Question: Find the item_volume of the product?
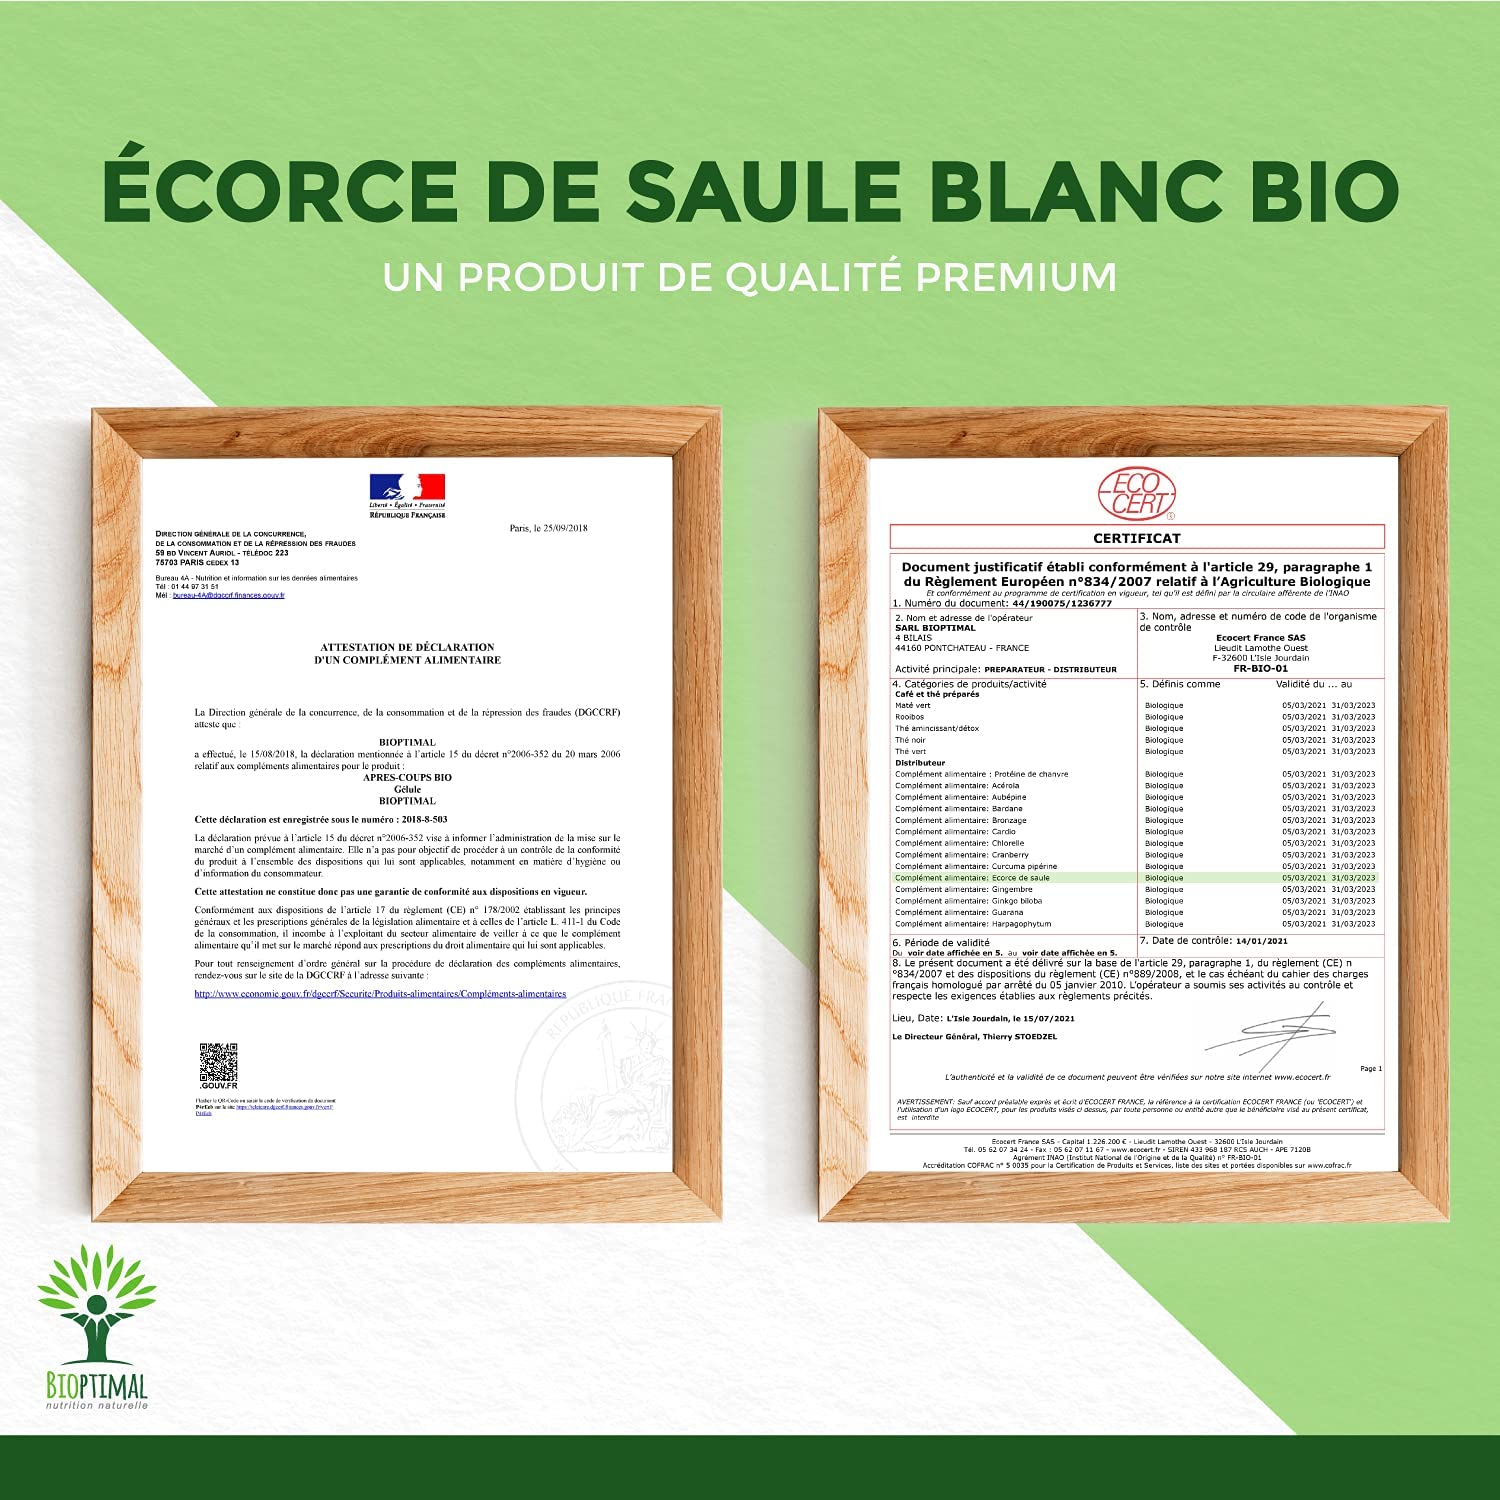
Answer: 29.0 litre